1949 Cotton Bowl Classic

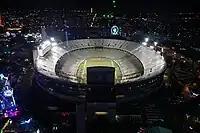
The Cotton Bowl in Dallas, Texas, hosted the Cotton Bowl Classic.

The 1949 Cotton Bowl Classic was a post-season game between the SMU Mustangs and the Oregon Ducks. 20 points were scored in the final quarter.